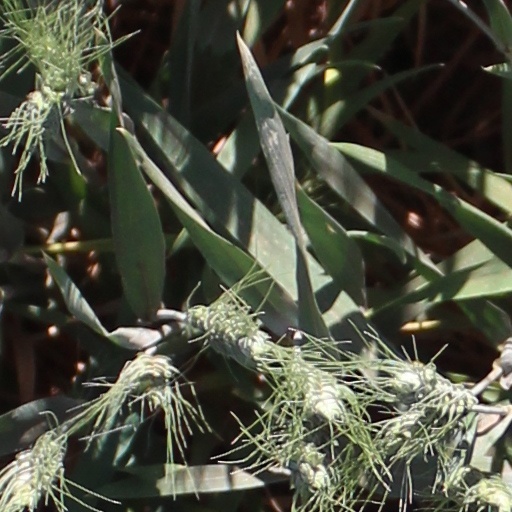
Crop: wheat